Zeno of Sidon

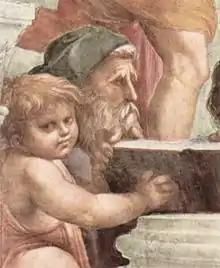

Zeno of Sidon (c. 150 – c. 75 BC) was a Greek Epicurean philosopher from the Seleucid city of Sidon. His writings have not survived, but there are some epitomes of his lectures preserved among the writings of his pupil Philodemus.